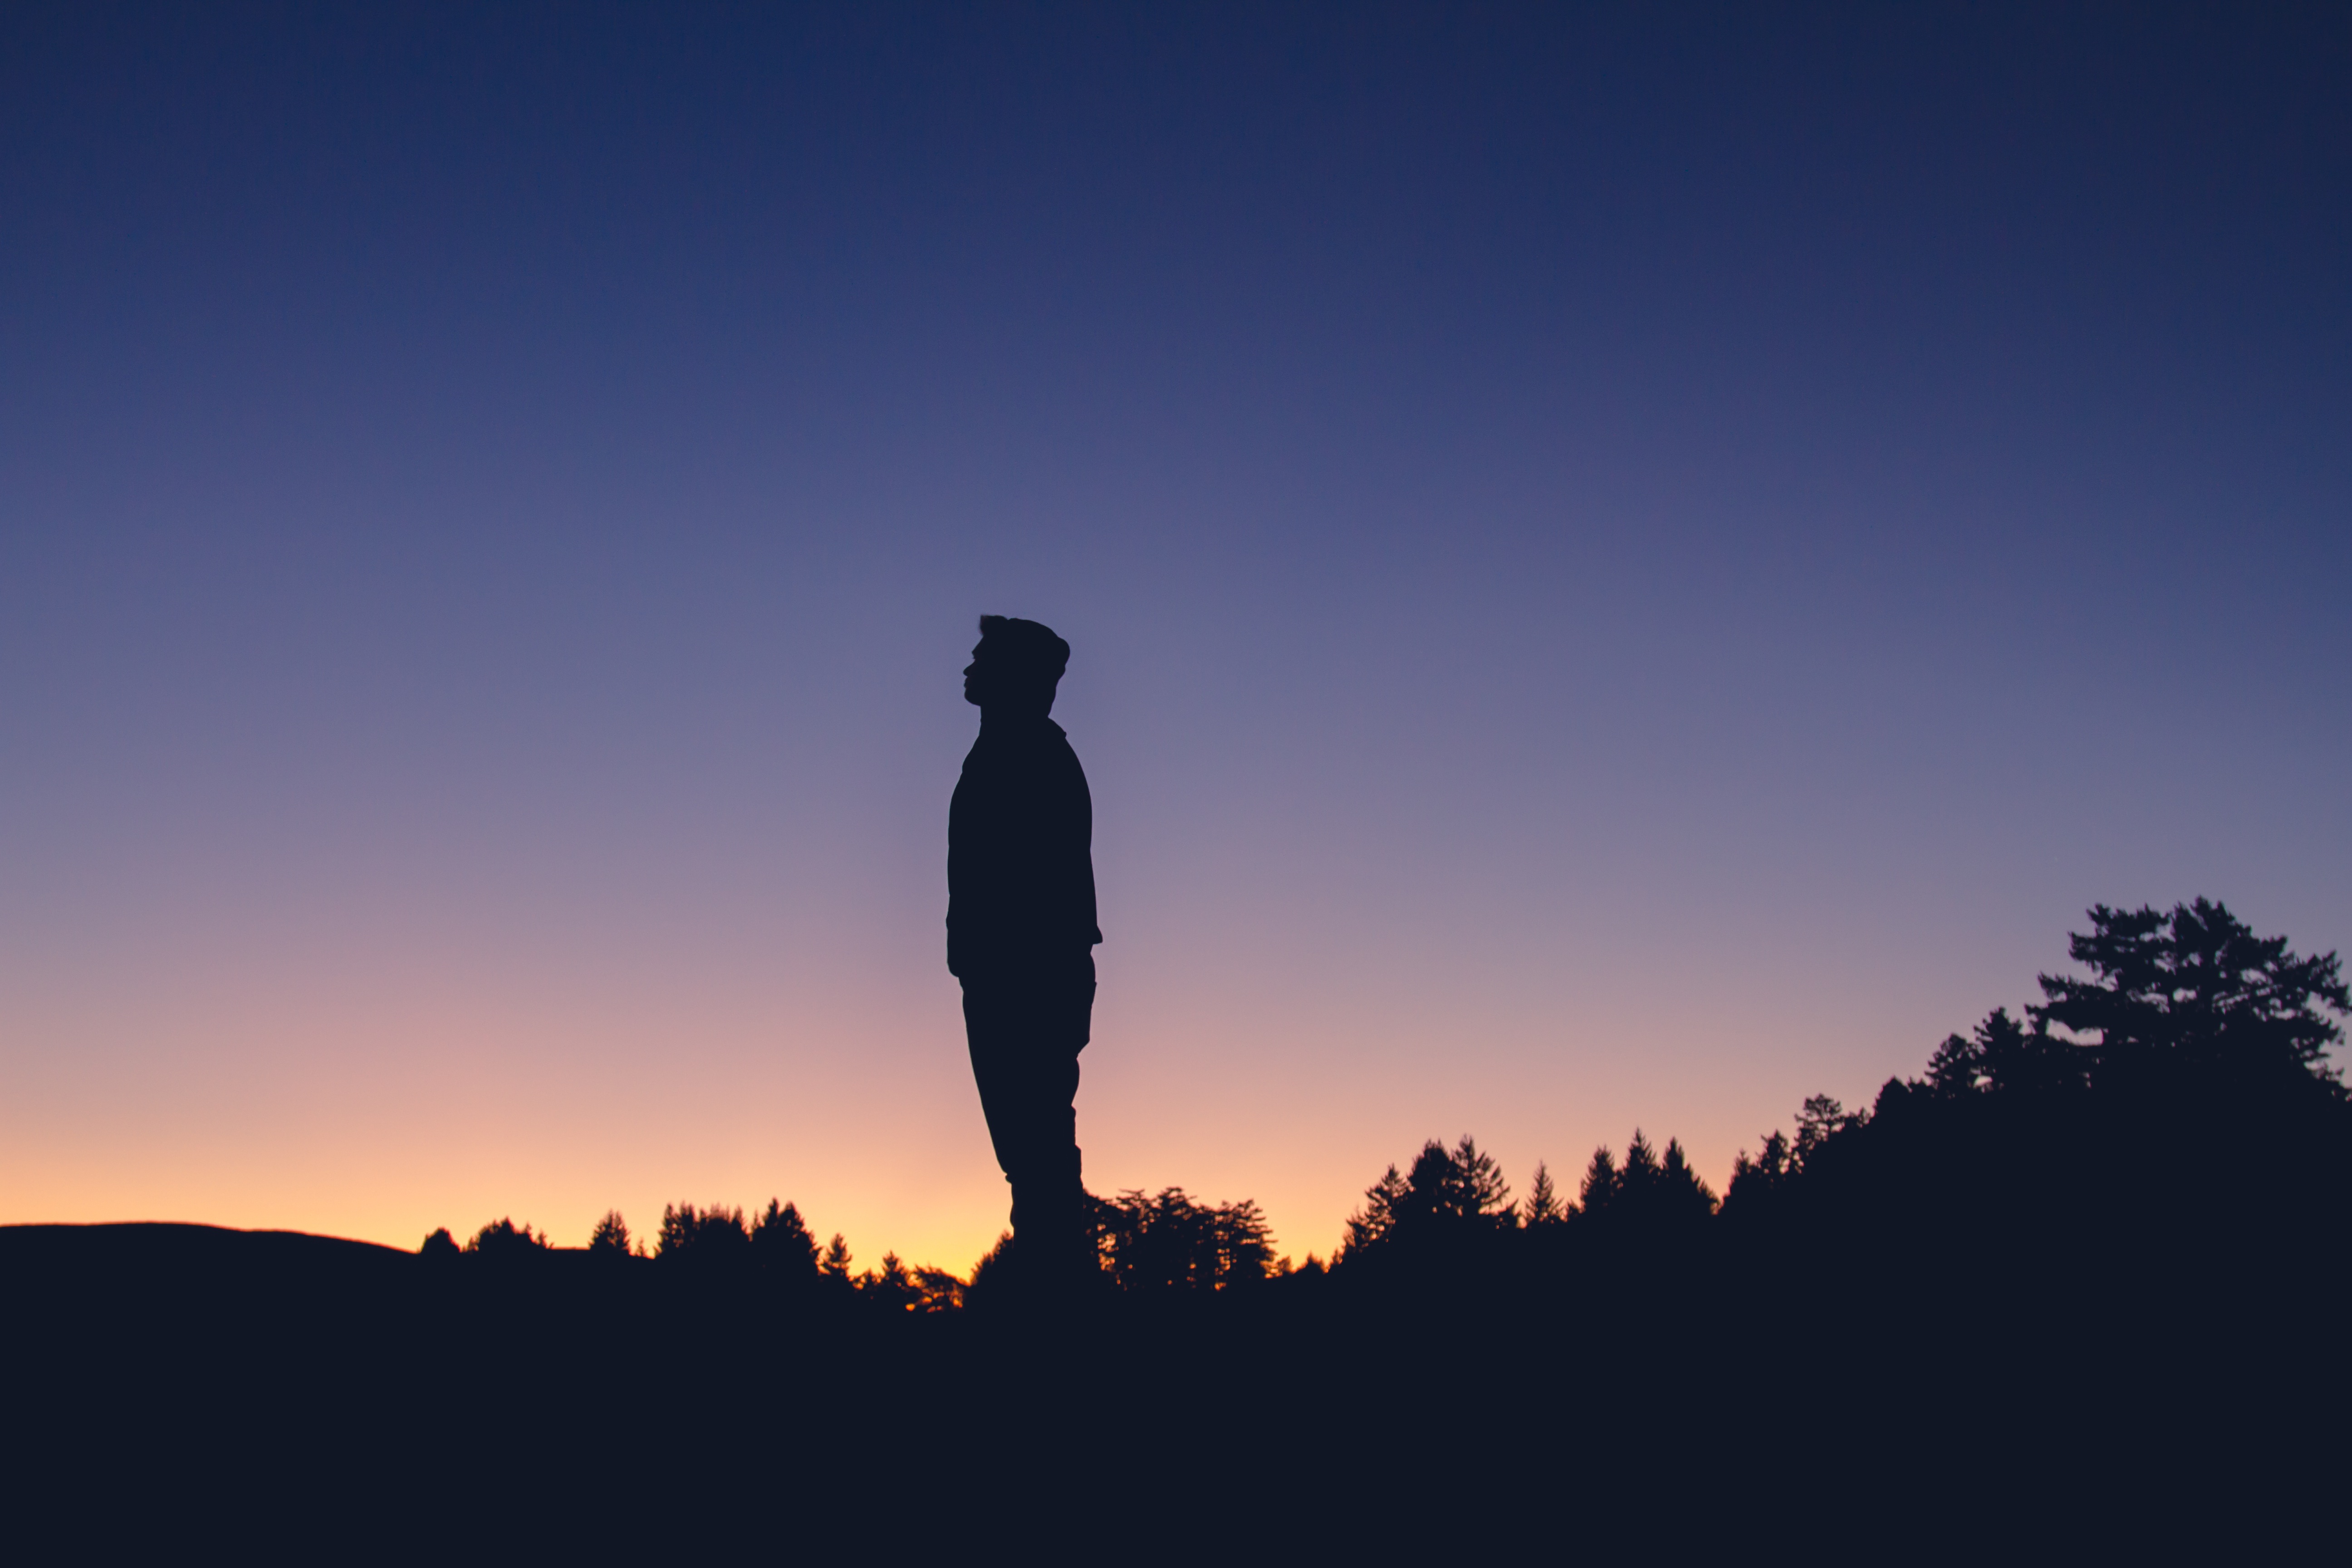
horizon, silhouette, mountain, cloud, sky, sunrise, sunset, sunlight, morning, dawn, dusk, evening, atmospheric phenomenon